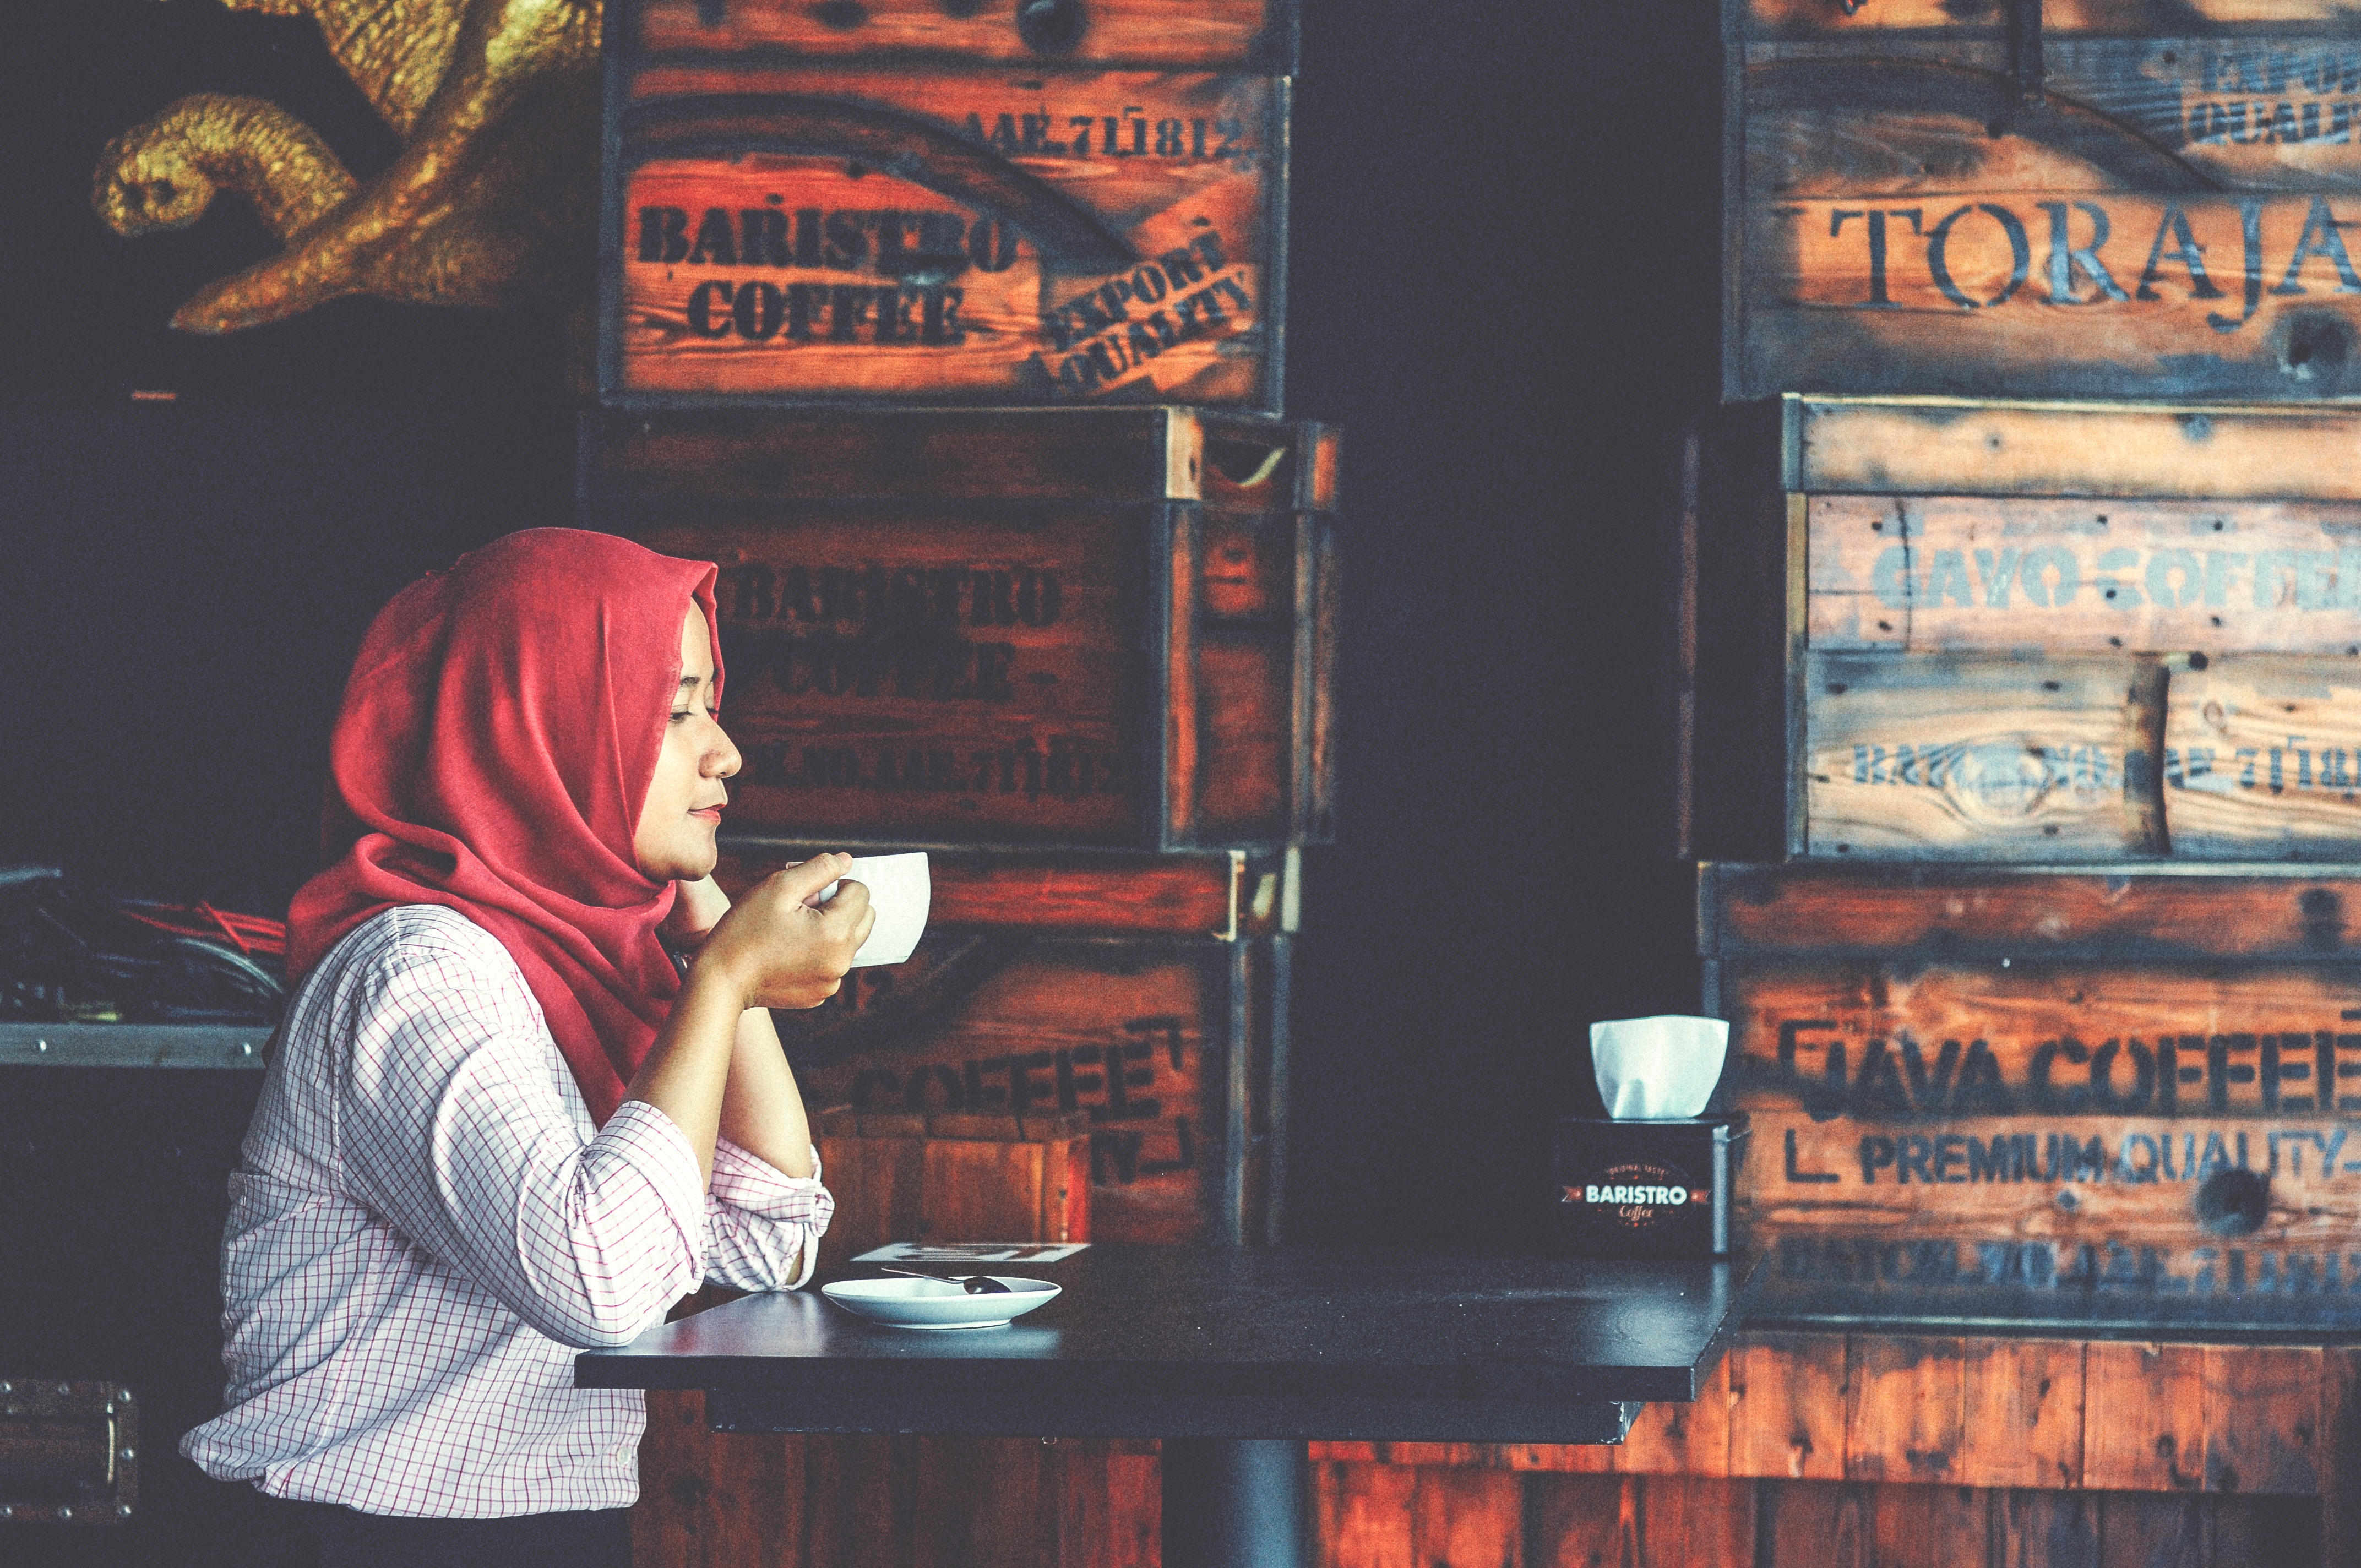
art, poster